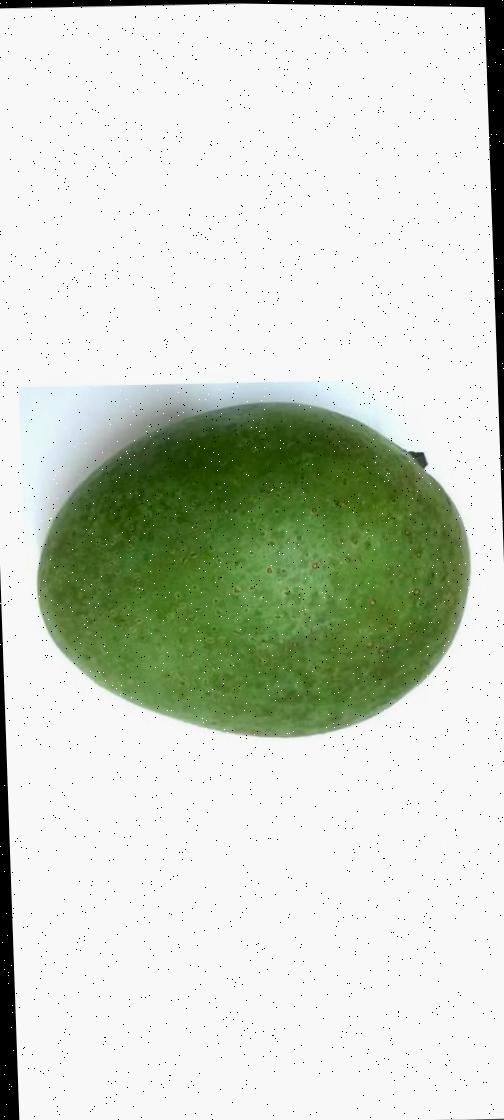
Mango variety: Ashshina Zhinuk